Alfisol

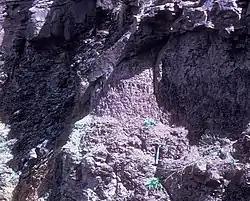
Alfisol paleosol cut by stream channel sandstone in Middle Devonian Oneonta Formation near East Windham, New York

The fossil record of Alfisols extends back to the Late Devonian. The Alfisol paleosols were woodland soils and early forest soils. The fertile Alfisols were most likely formed by Devonian forests. The oldest of the Alfisol paleosol forest soils are in the paleosols of the Aztec Siltstone in Victoria Land, Antarctica. In the paleosols of the Aztec Siltstone, the Rosemary paleosol, there is evidence for trees from surficial tree-throwing structures and large drab-haloed root tracers. From the fossil wood and spores found in the Aztec Siltstone, there is a strong indication that the trees were Archaeopteris-Callixylon.